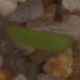
Label: fat_hen